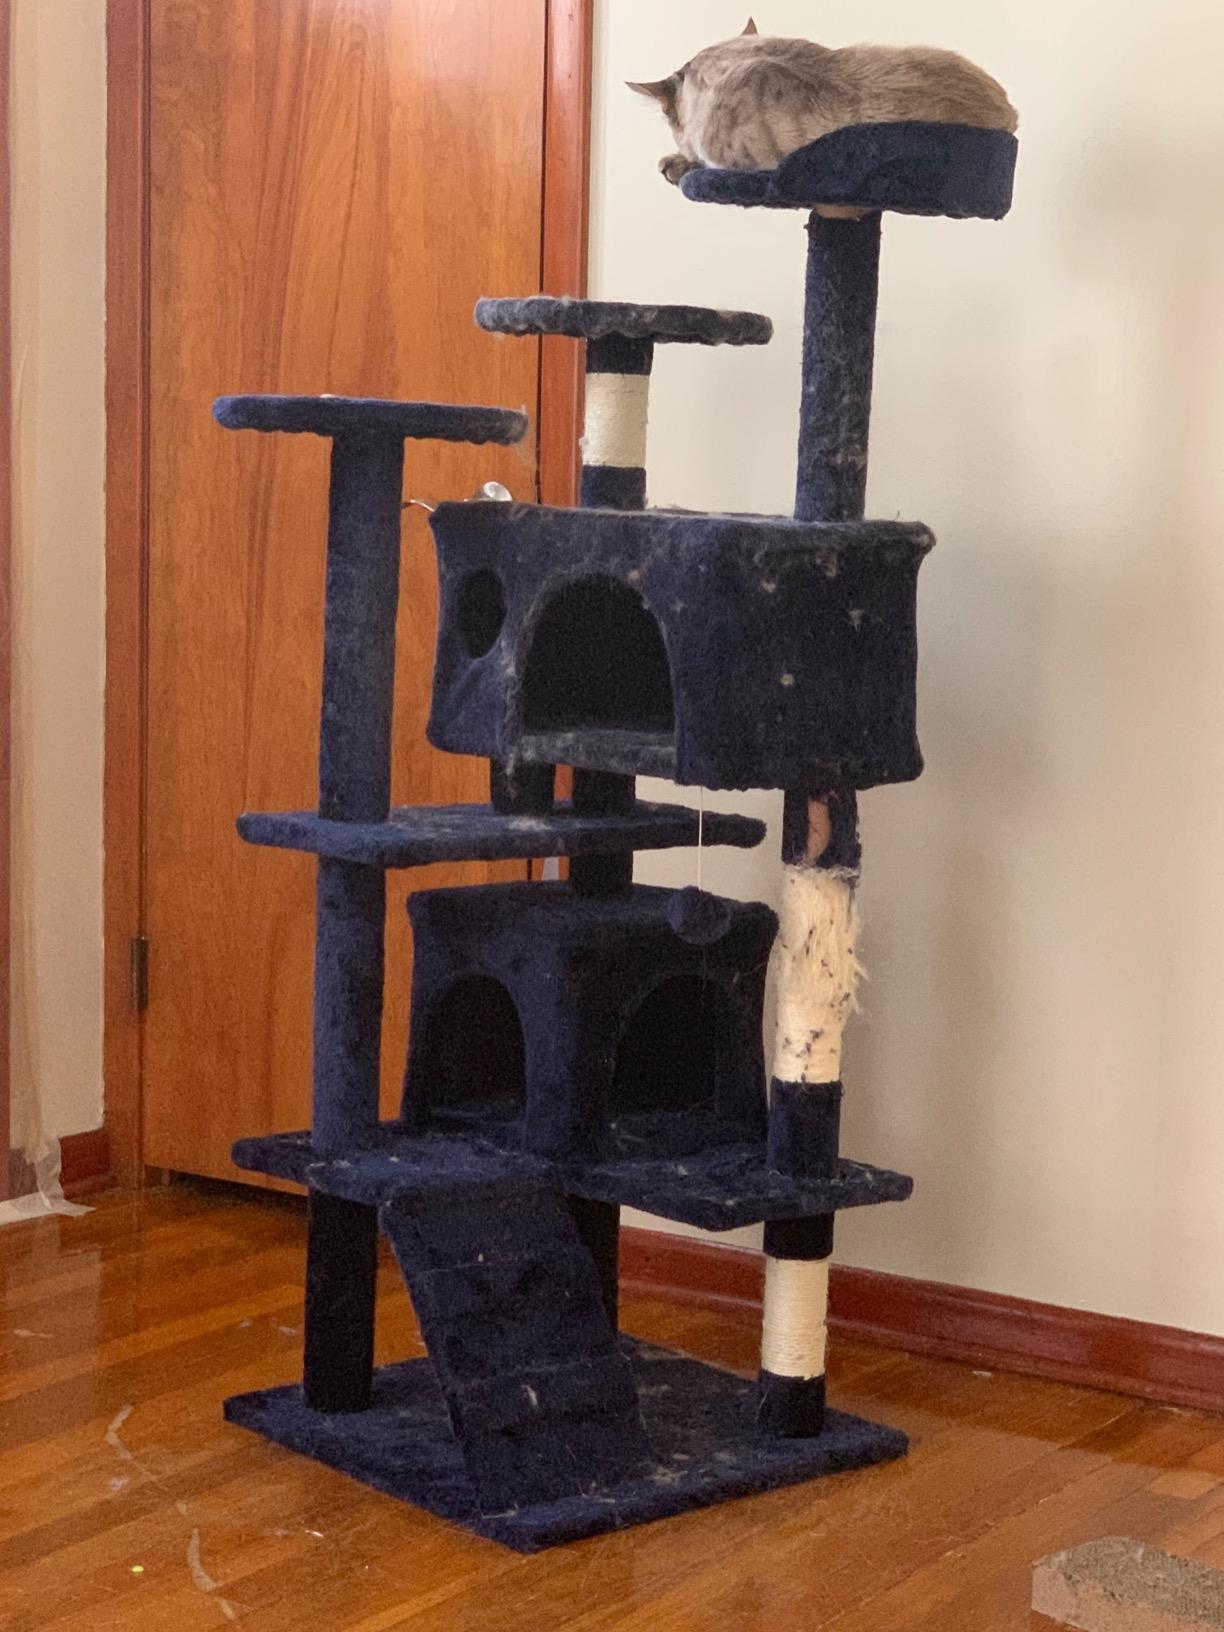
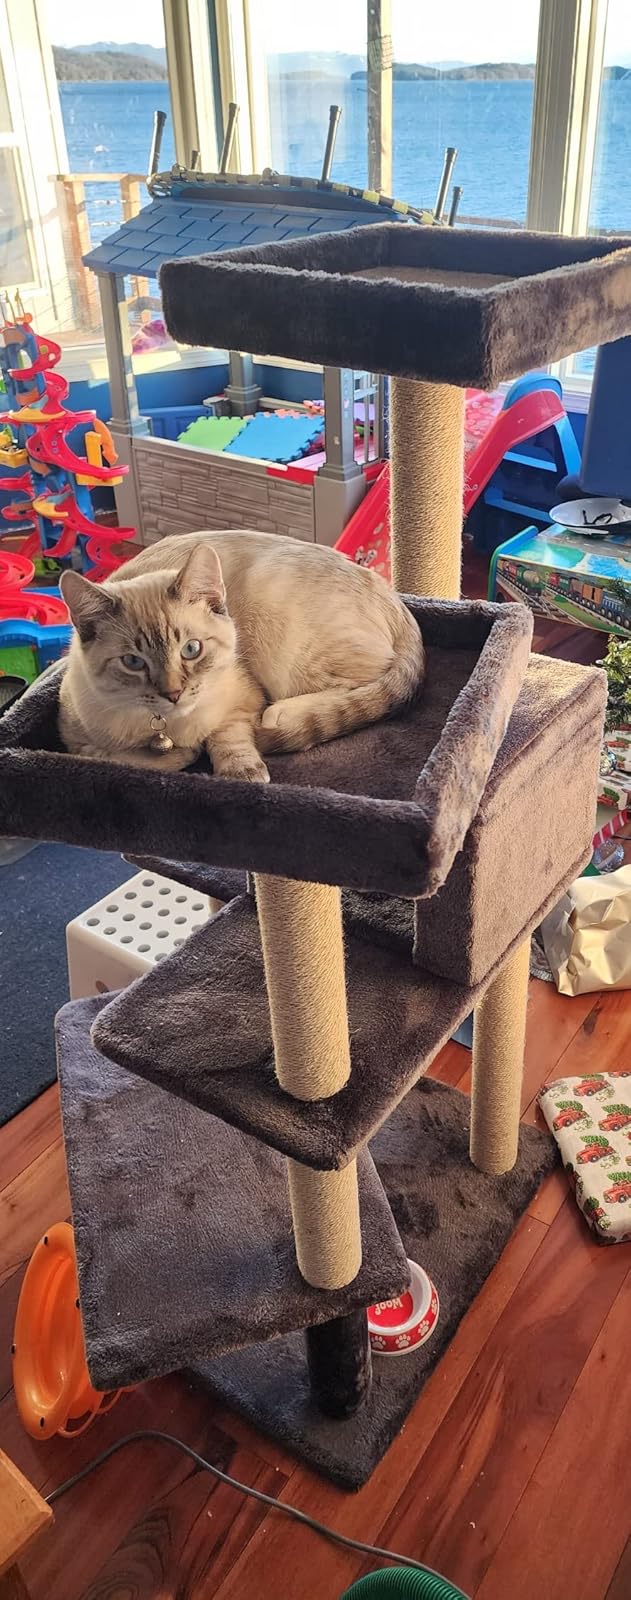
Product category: items_cat tree
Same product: no